Disaster Transport

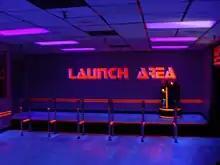
The loading platform of Disaster Transport

In October 1989, Cedar Point announced that Avalanche Run would receive a major refurbishment and be renamed "Disaster Transport" for the 1990 season. ITEC Productions, Inc. was chosen to renovate the ride, completely enclosing it in a show building. The renovation included the addition of a space-themed queue and ride along with special effect lighting, two robot animatronics, and sound. The special effects and construction cost approximately $4 million. On the outside of the building, "12 E" was written, which had caused numerous rumors as to its meanings. On August 3, 2005, it was revealed that it stood for the 12th ride designed by the ITEC employee, Eric.